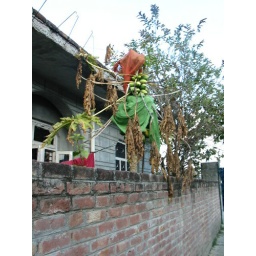
Back road from Mama,ji's house in Una.February 17, 2007